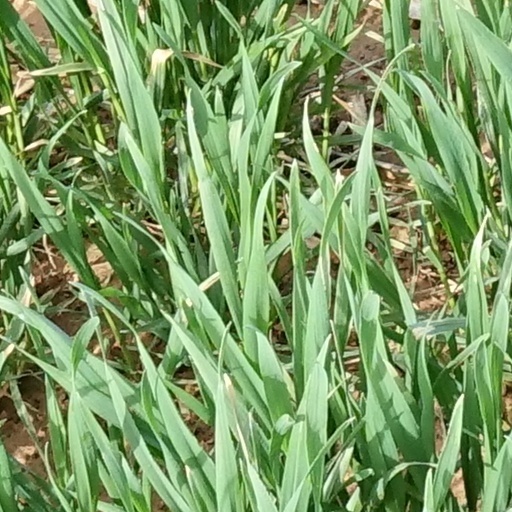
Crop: wheat